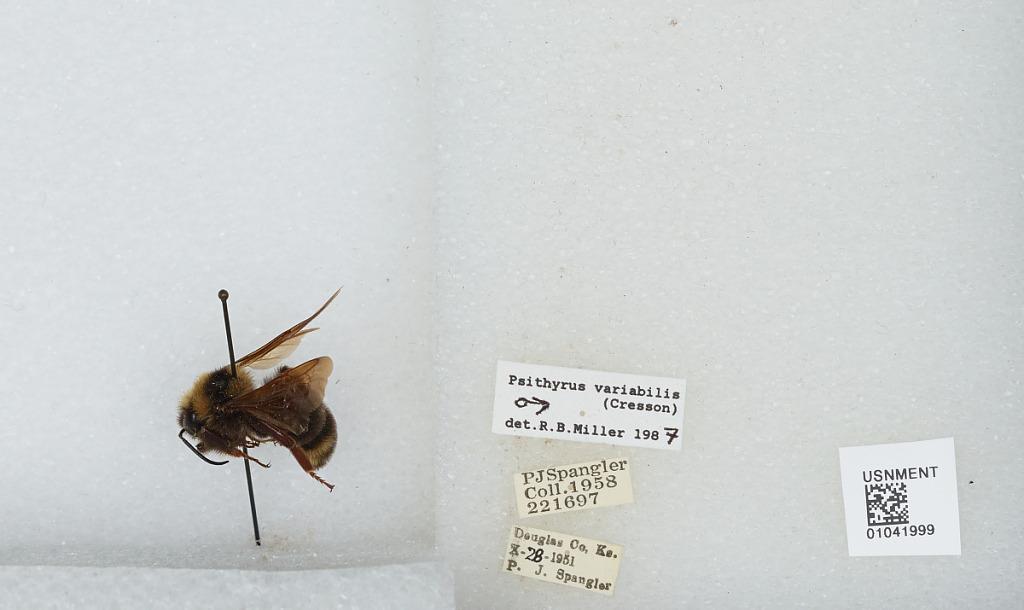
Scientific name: Bombus (Psithyrus) variabilis (Cresson)
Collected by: P. Spangler
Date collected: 1951-10-28
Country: United States
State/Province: Kansas
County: Douglas
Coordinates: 38.87, -95.23
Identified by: Miller, R. B.